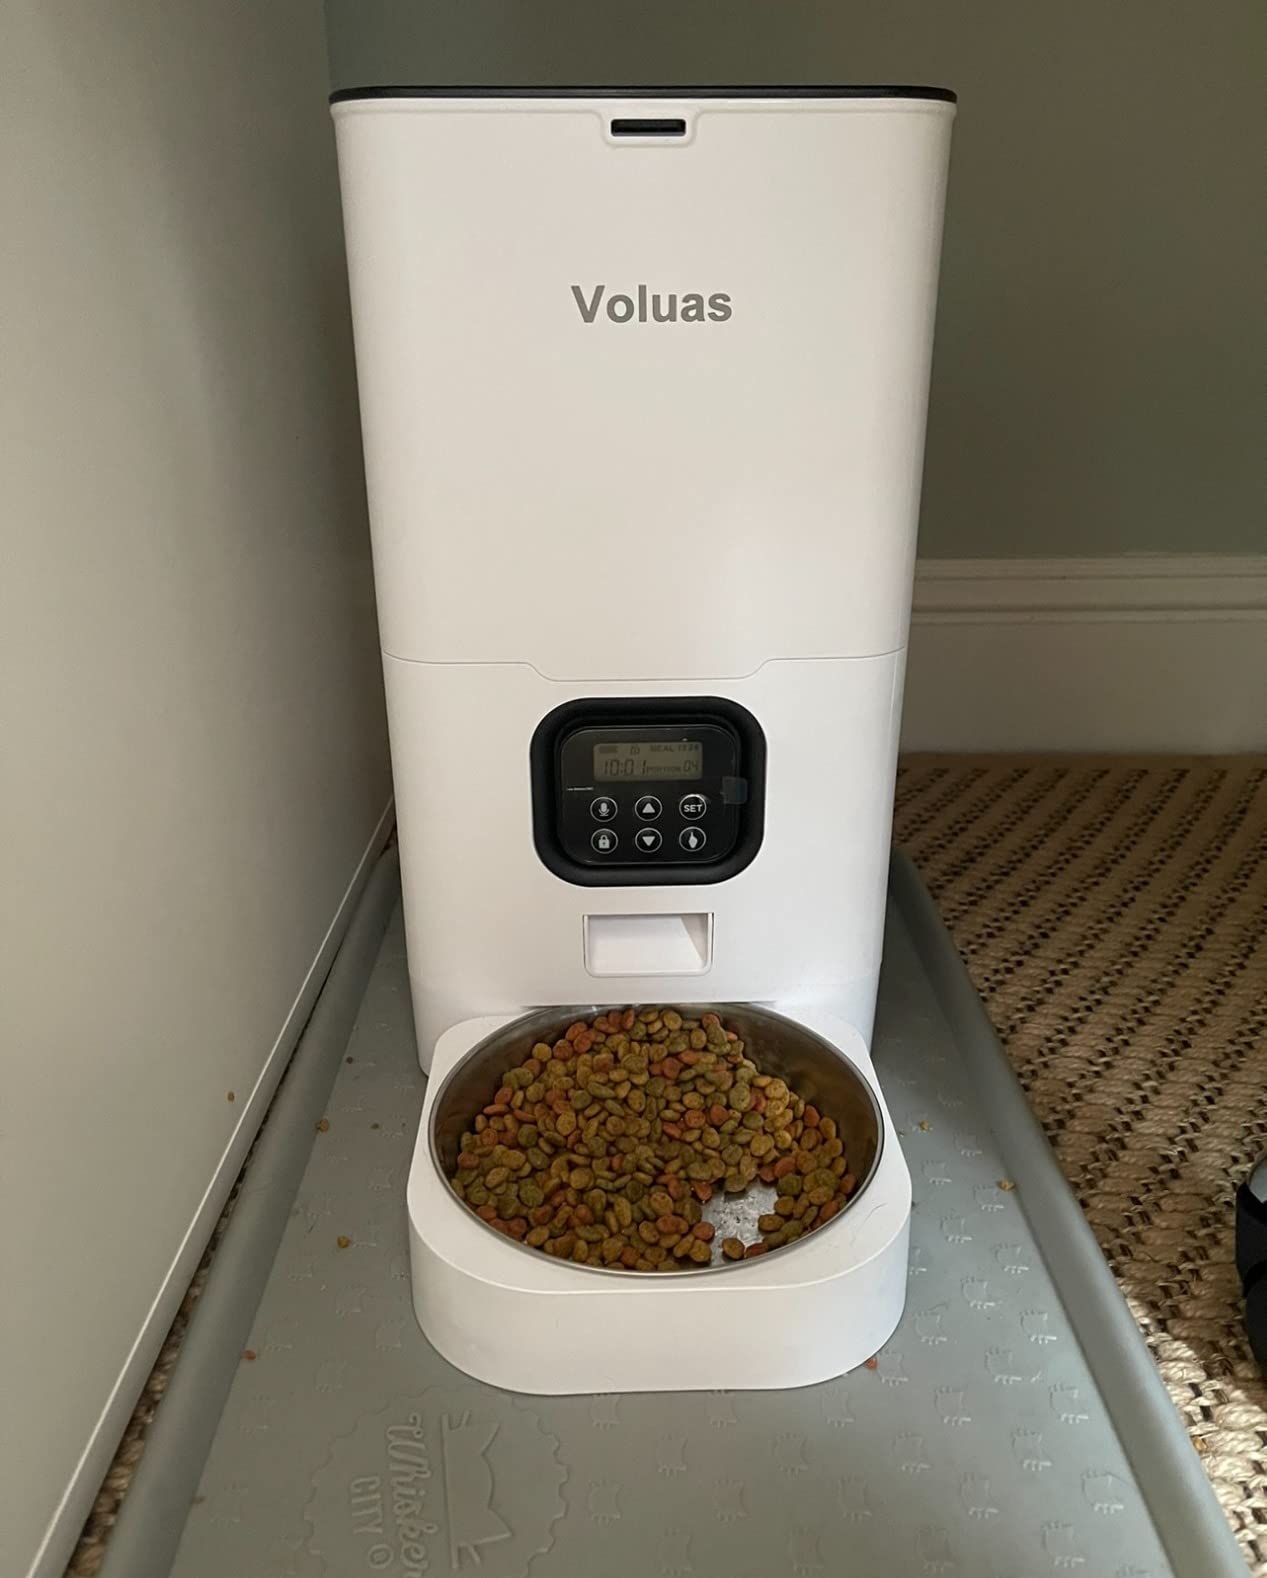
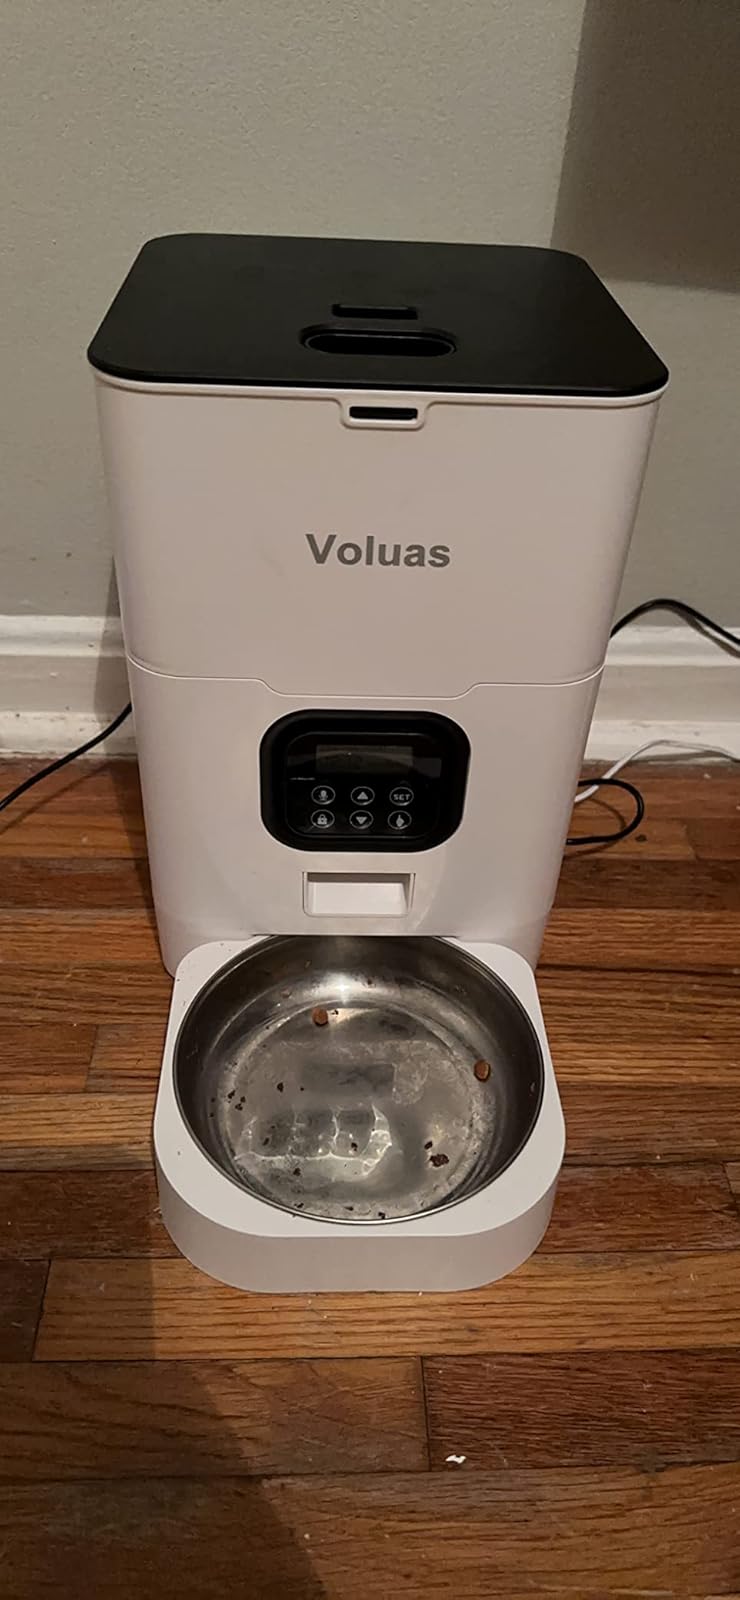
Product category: items_feeder
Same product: yes